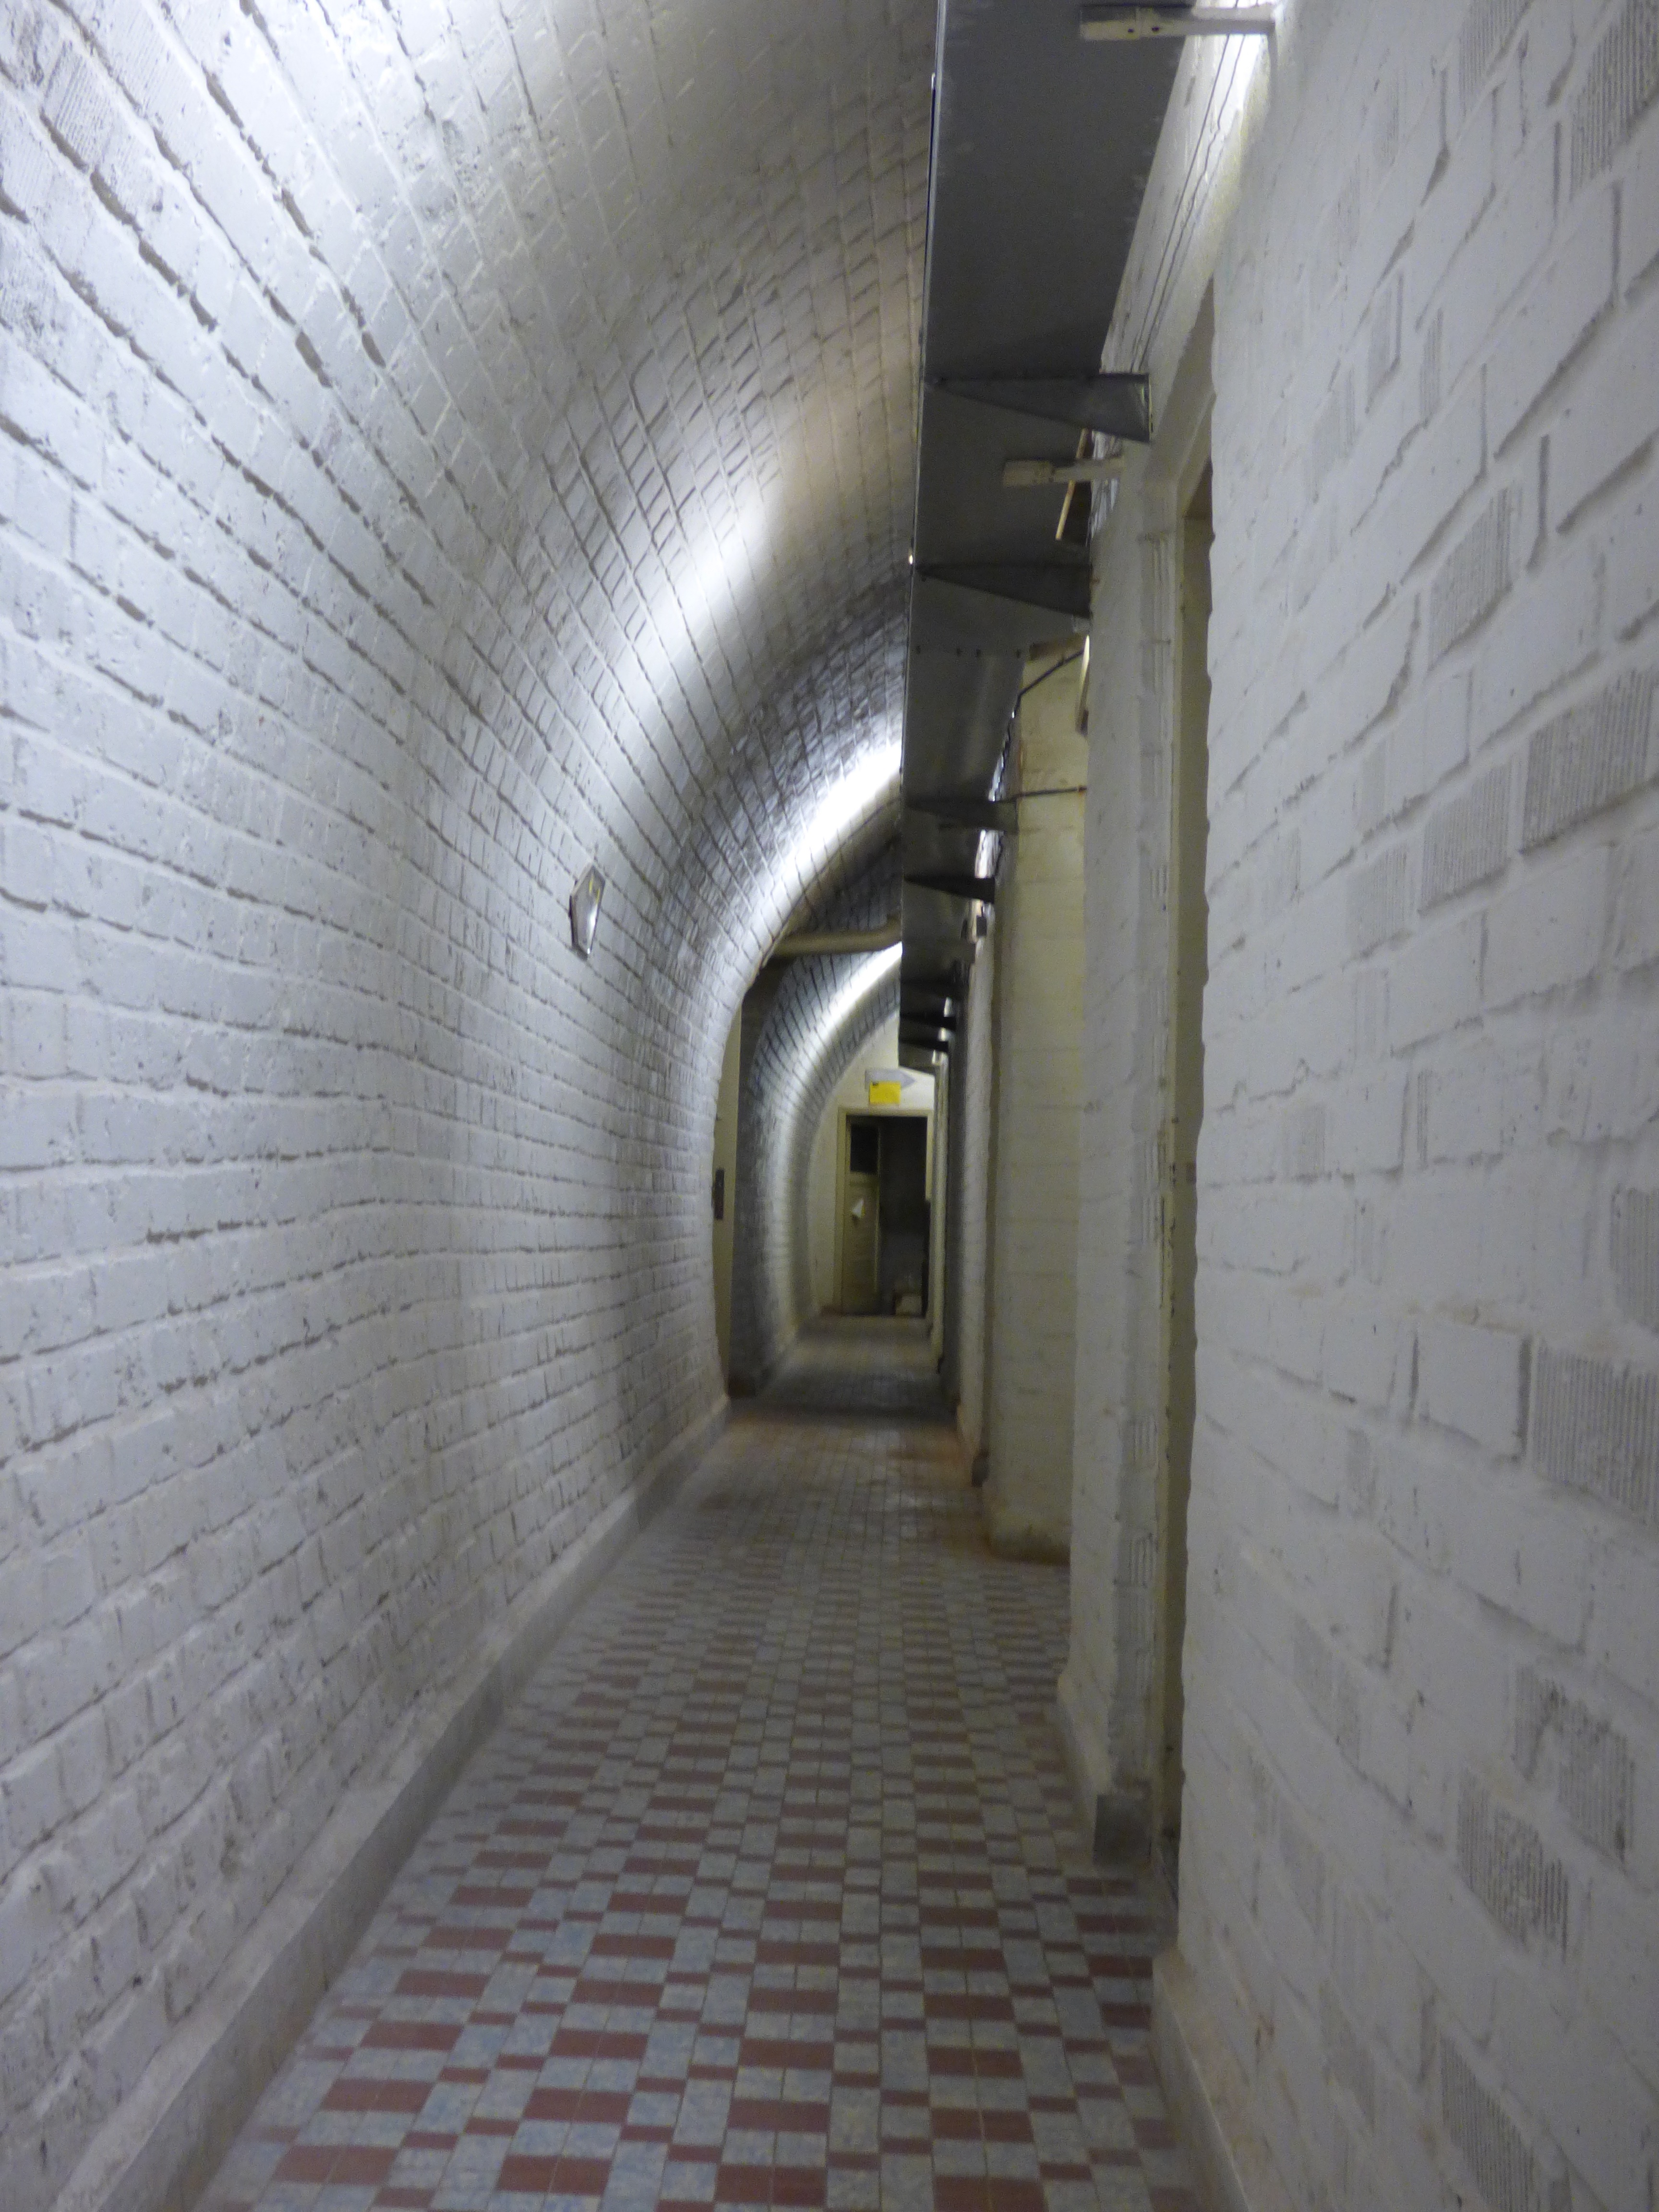
architecture, building, alley, stone, tunnel, subway, arch, hall, property, brick, transition, shelter, infrastructure, corridor, arcade, the military, militaria, the narrow, the walls